Aybüke Arslan

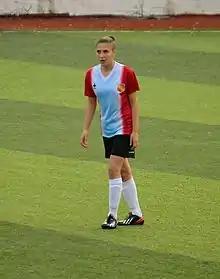
Aybüke Arslan (December 2014)

Aybüke Arslan (born 1 January 1994) is a Turkish women's football midfielder currently playing in the First League for Trabzon İdmanocağı with jersey number 8. She was a member of the Turkey U-17 and Turkey U-19 teams.